Blisk

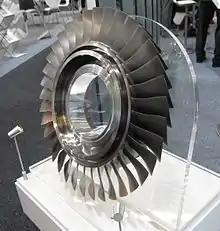
A CNC-milled, single piece axial compressor blisk

A blisk (portmanteau of bladed disk) is a turbomachine component comprising both rotor disk and blades as a single part instead of a disk assembled with individual removable blades. Blisks generally have better aerodynamics than conventional rotors with single blades and are lighter. They may be additively manufactured, integrally cast, machined from a solid piece of material, or made by welding individual blades to a rotor disk. The term is used mainly in aerospace engine design. "Blisks" may also be known as integrally bladed rotors (IBR).